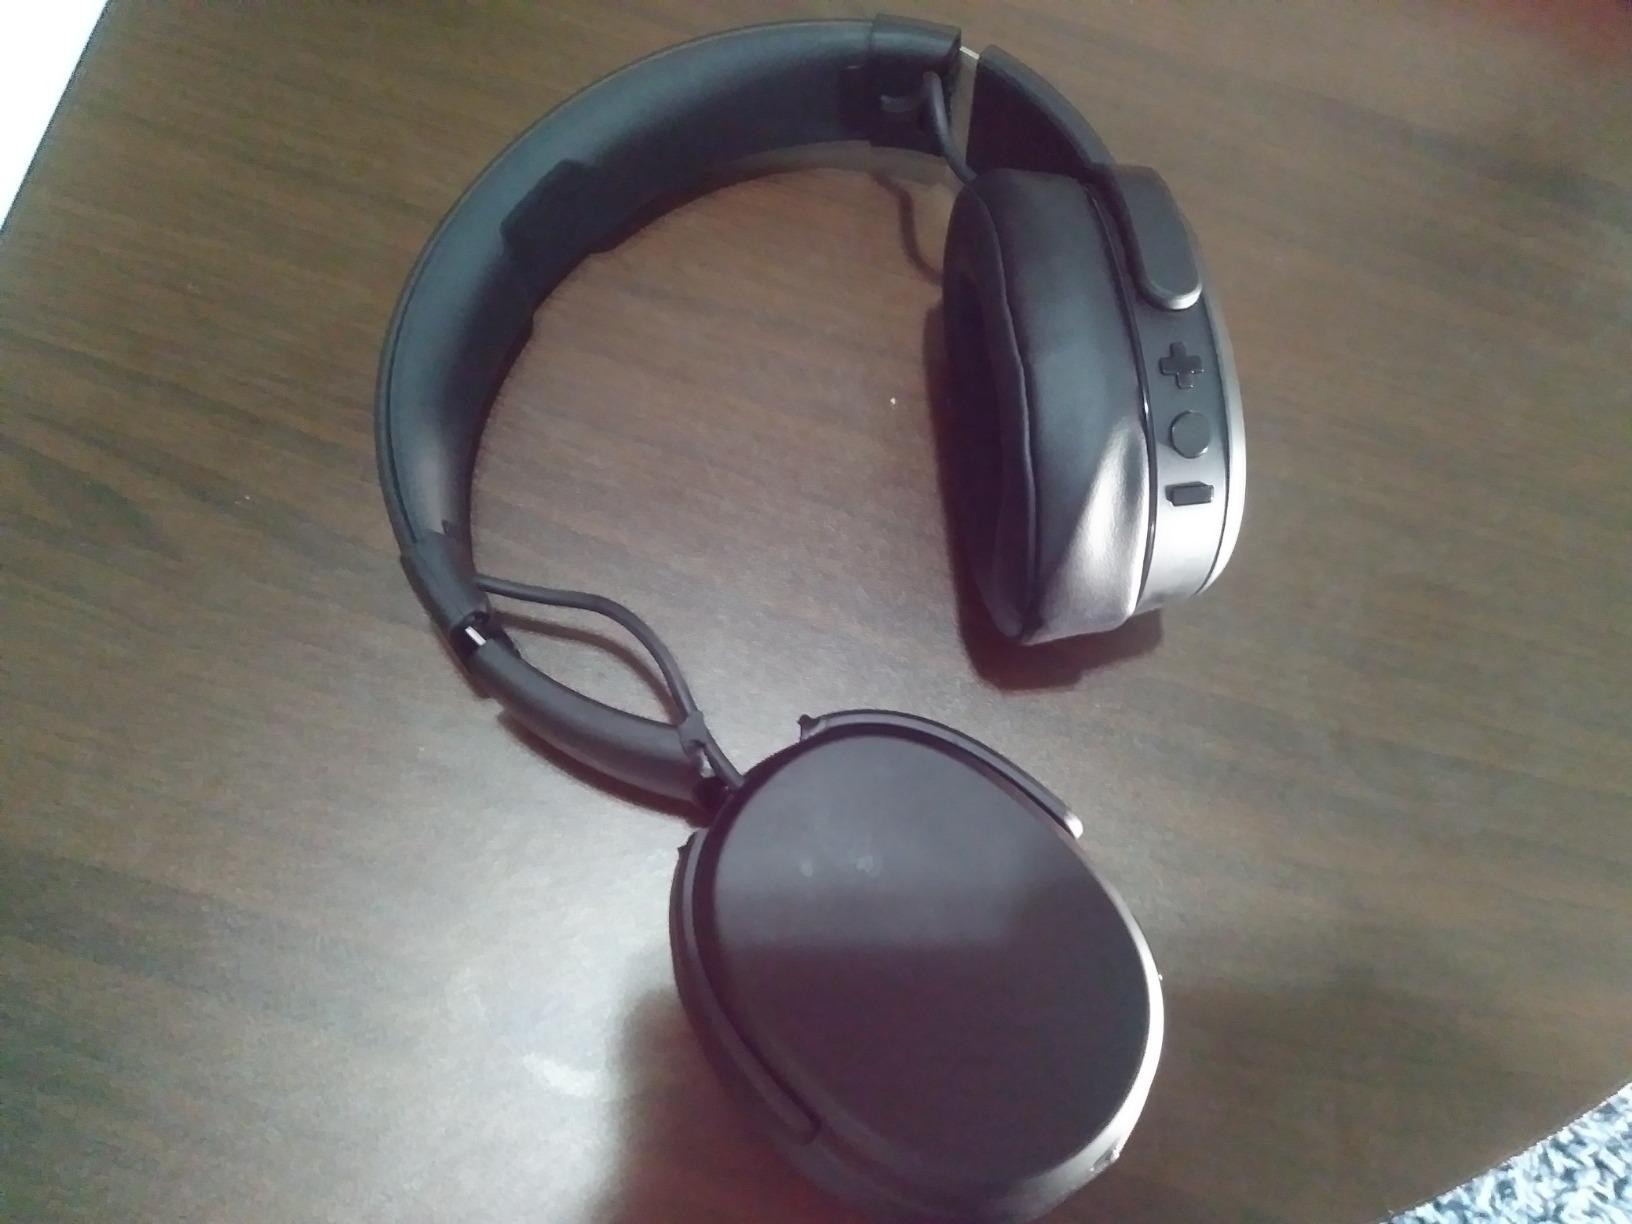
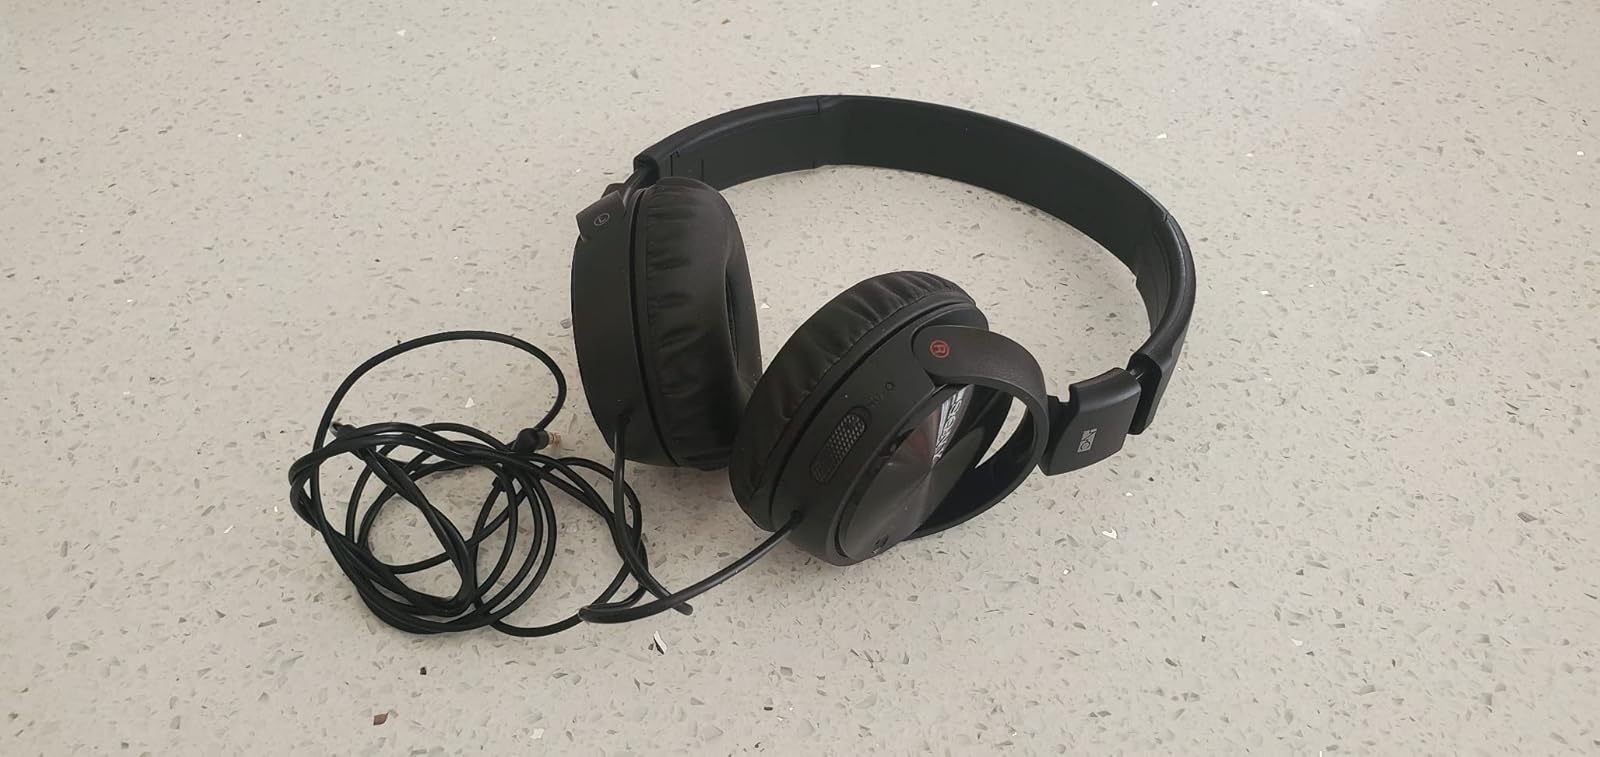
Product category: headphones
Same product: no